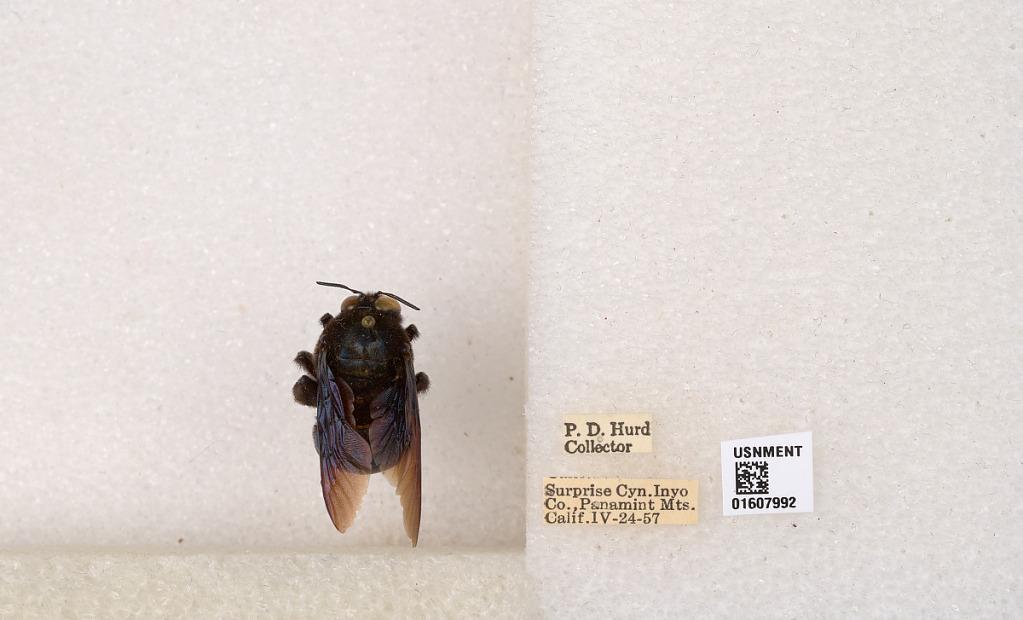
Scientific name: Xylocopa (Xylocopoides) californica arizonensis Cresson
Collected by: P. Hurd
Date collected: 1957-4-24
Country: United States
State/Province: California
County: Inyo
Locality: Surprise Canyon, Panamint Mountains
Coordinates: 36.1005, -117.201